Westerpark (park)

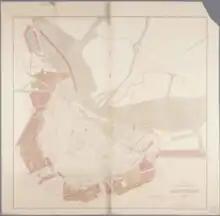
Jan Kalff's 1875 Expansion plan

The experience, however, is short-lived: in 1869, the park is eliminated to make way for the railroads and canals, most notably the Westerkanaal that connects the Singelgracht and the Haarlemmertrekvaart to the IJ.